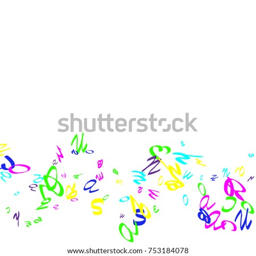
colored bright handwritten letters are scattered chaotically on a white background .